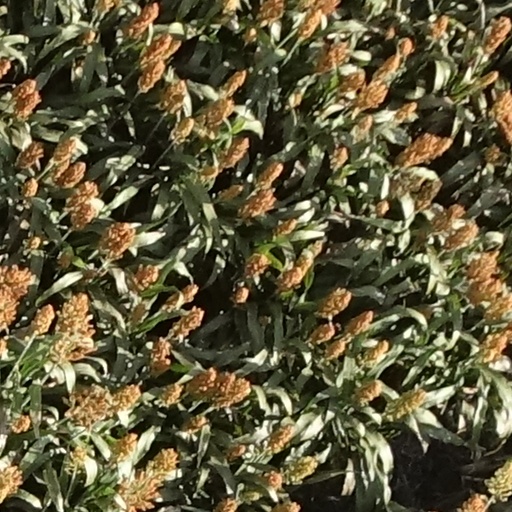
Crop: sorghum